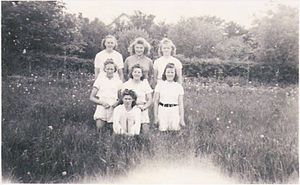
Øster Sundby B32 / Historie / Håndbold i ØB
Øster Sundby Damehåndbold
ØB Damehåndbold
Øster Sundby Boldklub af 1932, Øster Sundby B32, B 32 eller ØB er en dansk fodboldklub, som er hjemmehørende i bydelen Øster Sundby i Aalborg. Fodboldklubben har faciliteter tæt ved den Nordjyske Motorvej E45 ved afkørsel 24.